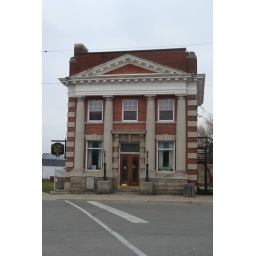
This building was built in 1905 to house the first CIBC bank in Cayuga